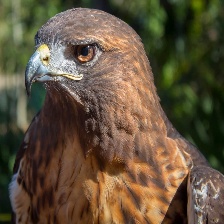
Species: RED TAILED HAWK
Scientific name: BUTEO JAMAICENSIS